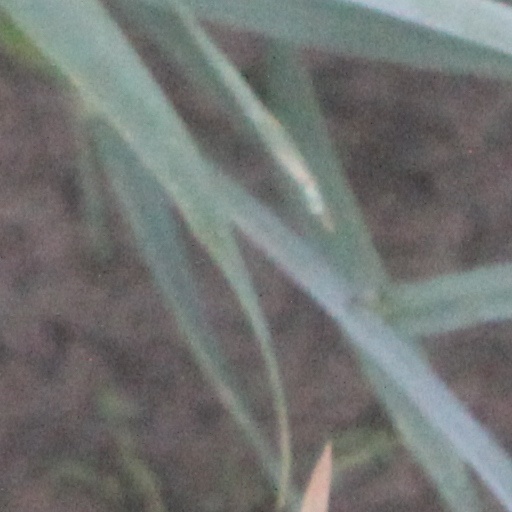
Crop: wheat